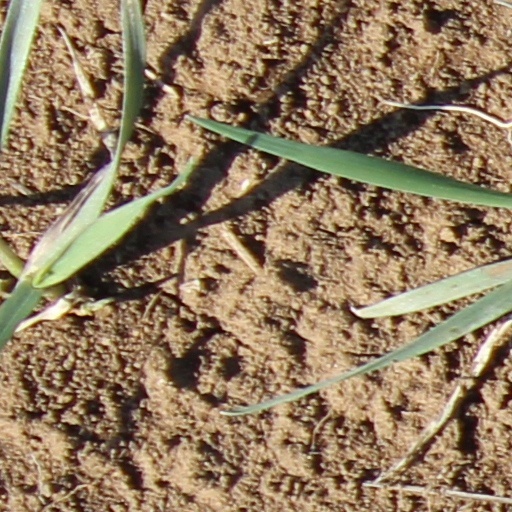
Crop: wheat